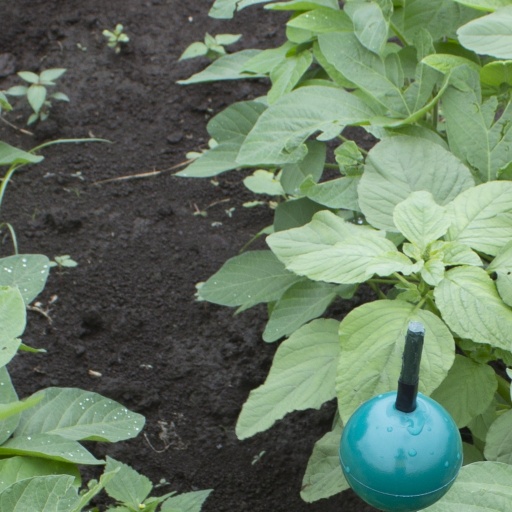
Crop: soybean